Ruana

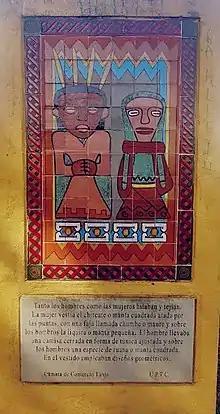
Pre-Columbian Ruana (Pozo de Hunzahúa) Tunja, Boyaca - Colombia

A ruana (possibly from Spanish "ruana" "ragged" or Quechua "ruana" "textile") is a poncho-style outer garment native to the Colombian and Venezuelan Andes. In Colombia, the ruana is the characteristic and traditional garment of the department of Boyacá, initially made by indigenous and mestizo people, although it is also made in the departments of Cundinamarca, Antioquia, Nariño, Bogotá, Santander (Colombia), Norte de Santander and Caldas. In Venezuela it is widely used and made in the Andean states of Táchira, Mérida and Trujillo, used since the colonial times by all Venezuelan inhabitants, currently only in the Andean region its traditional use is maintained.